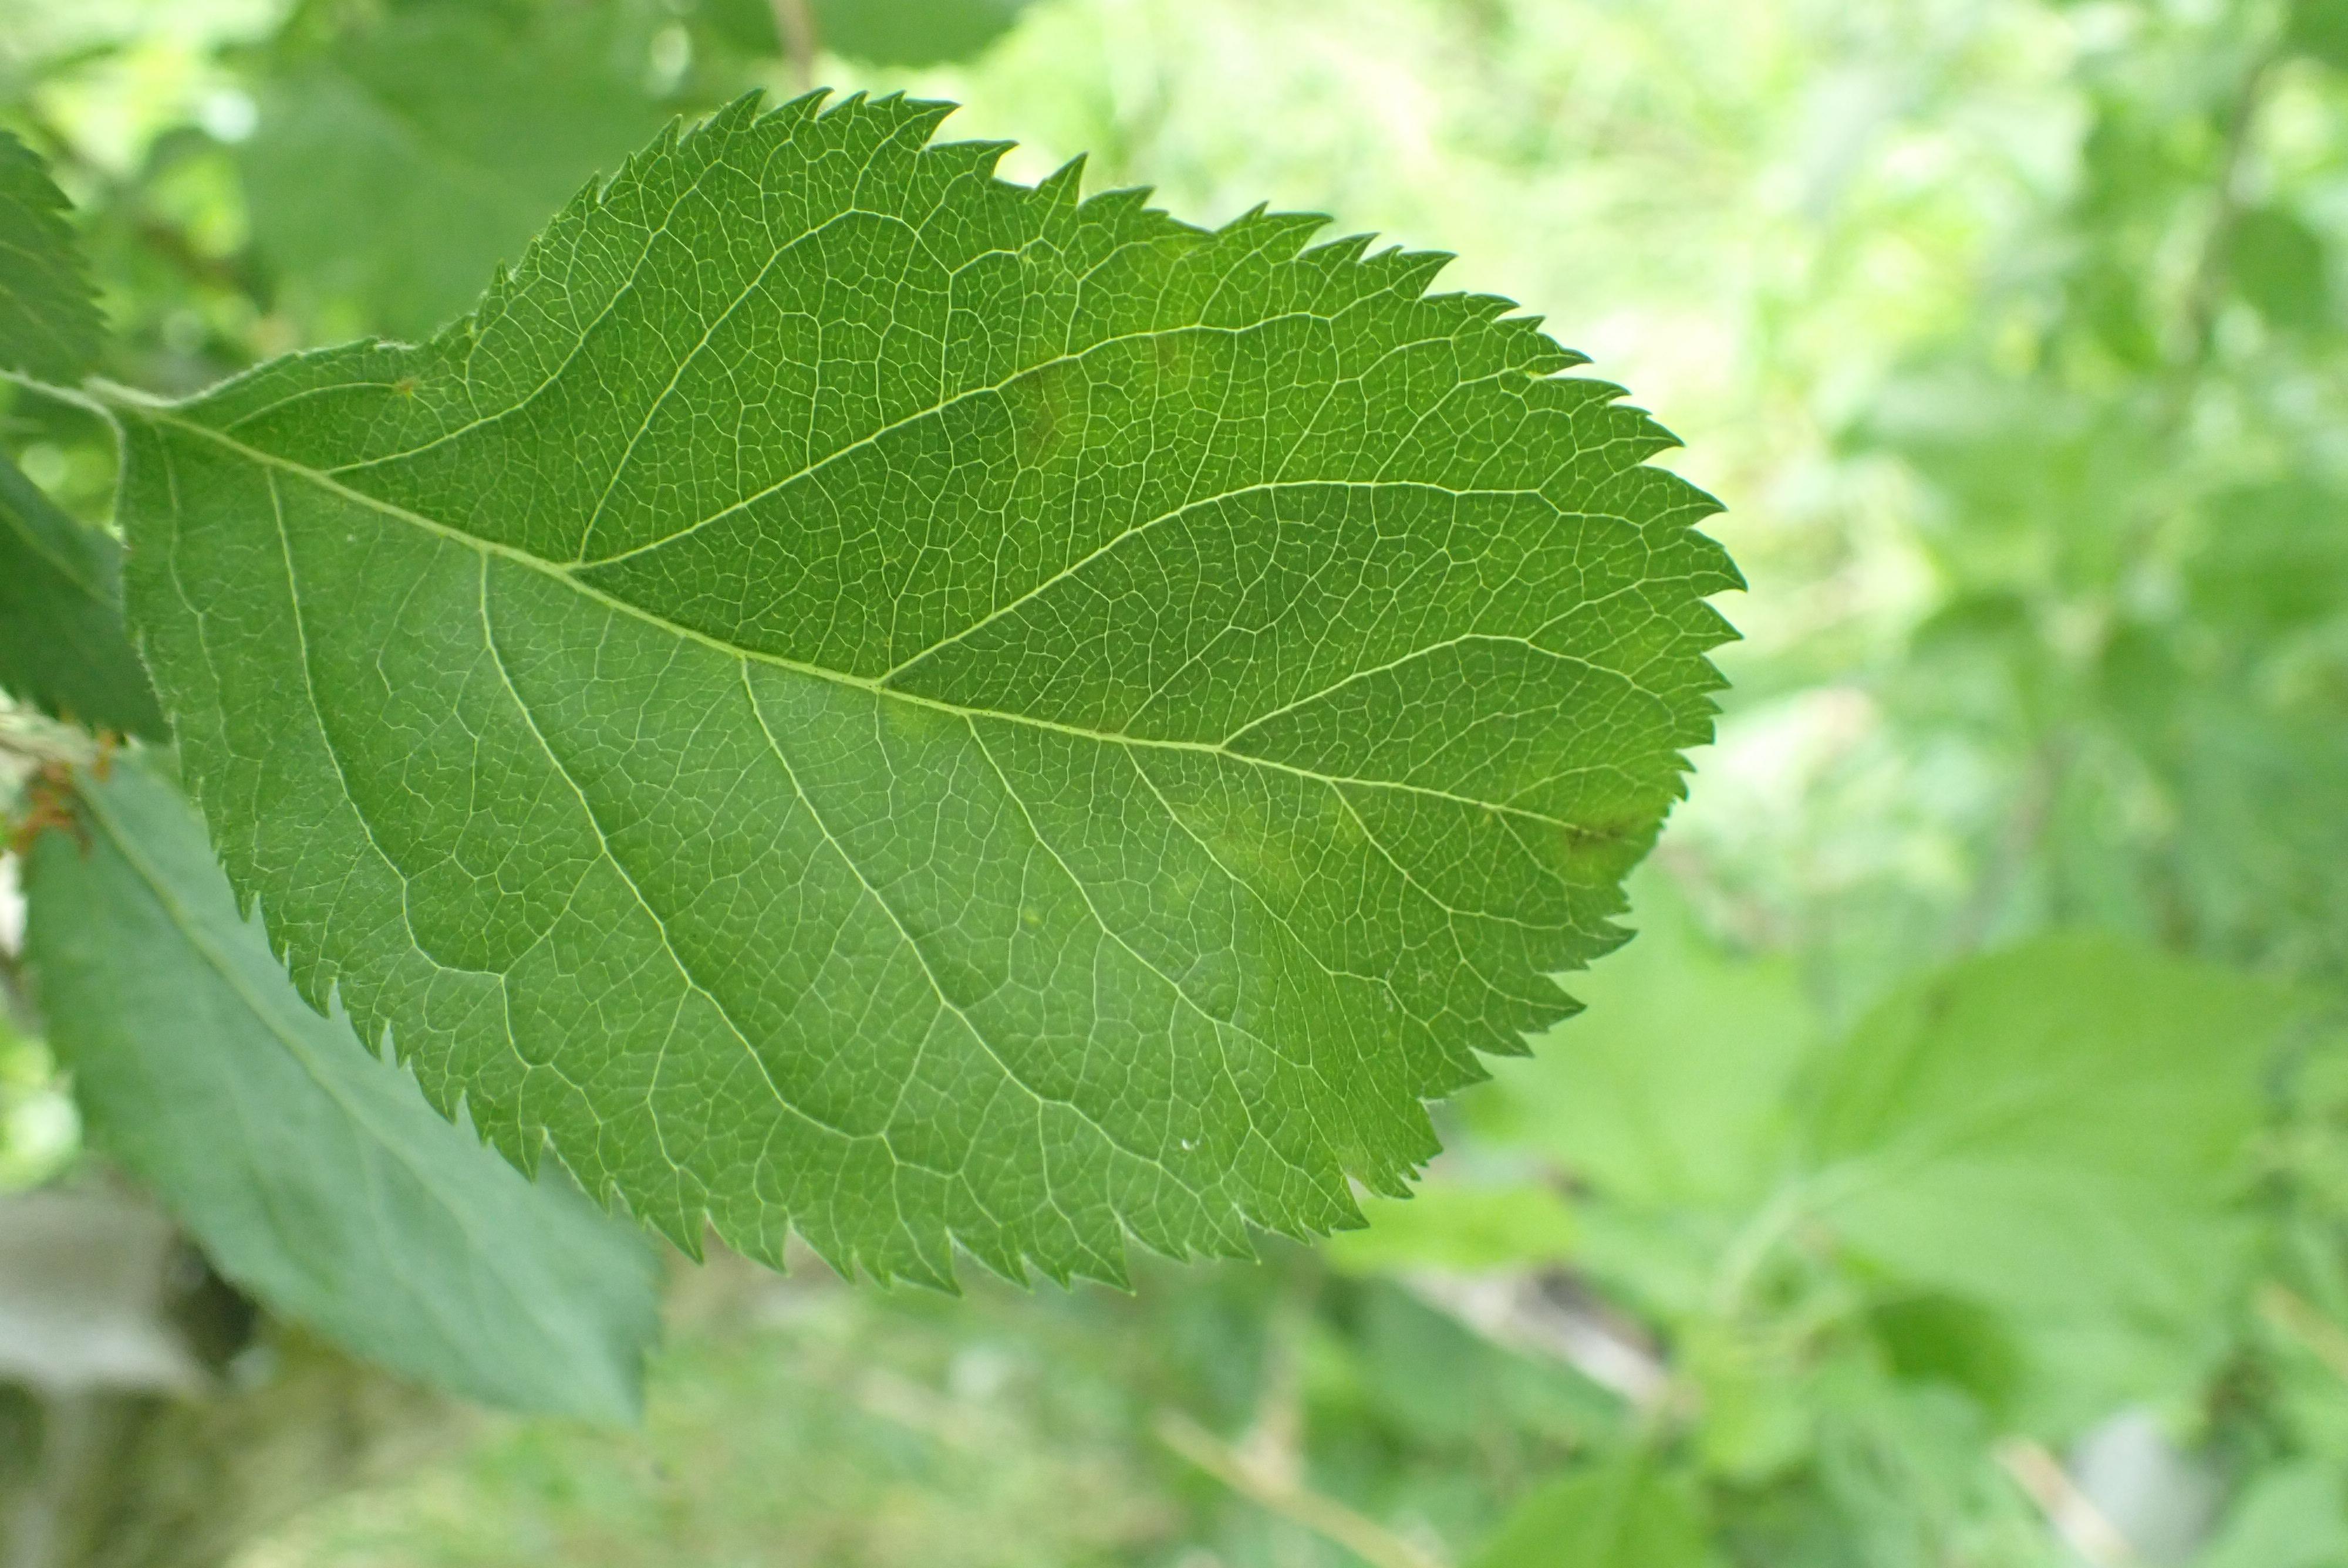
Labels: scab